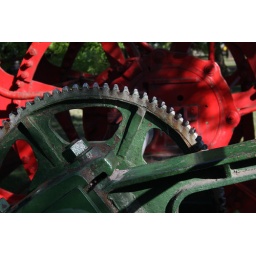
Machinery in red and green